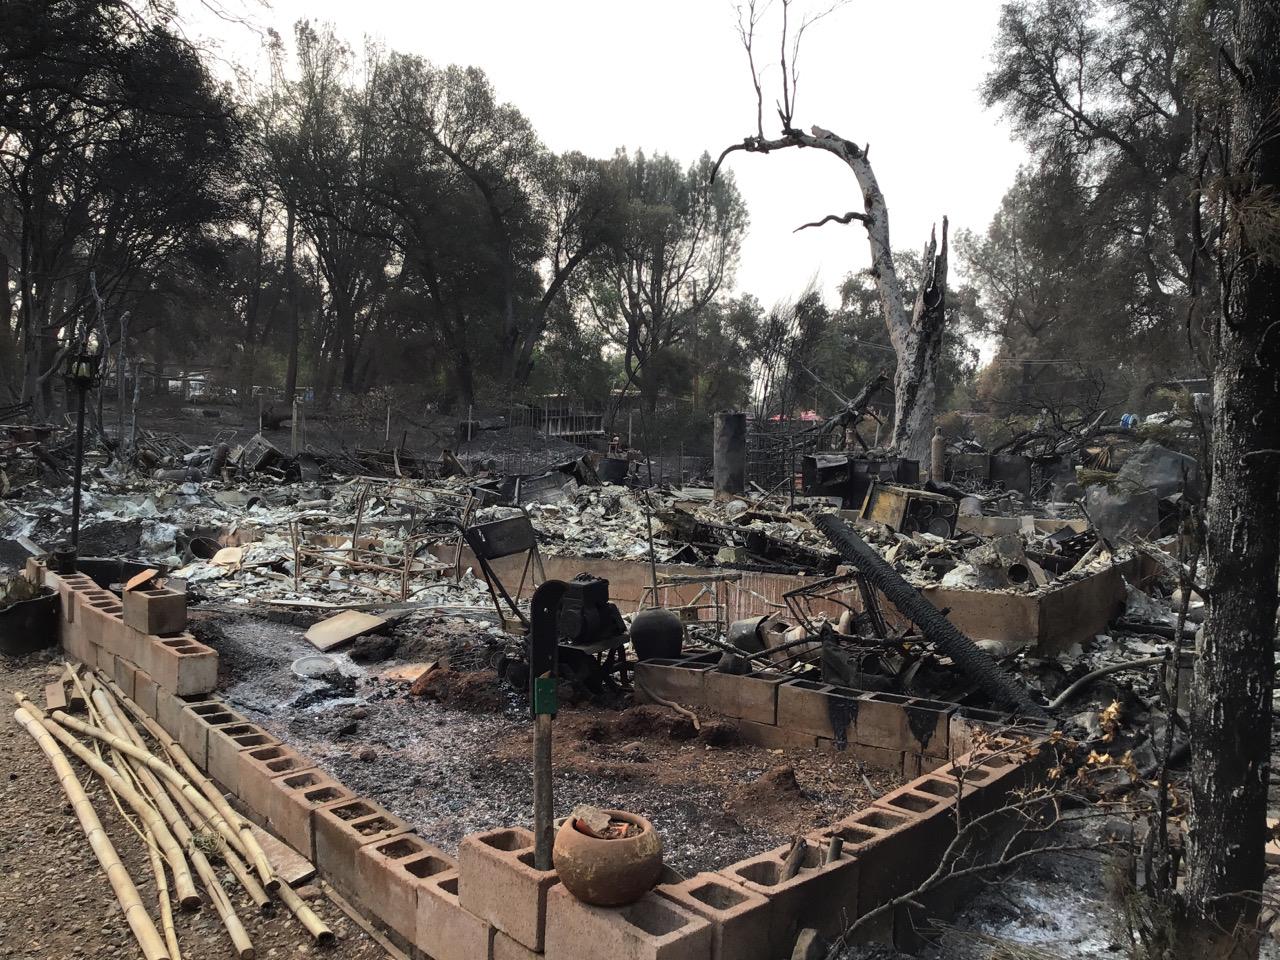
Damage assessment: destroyed